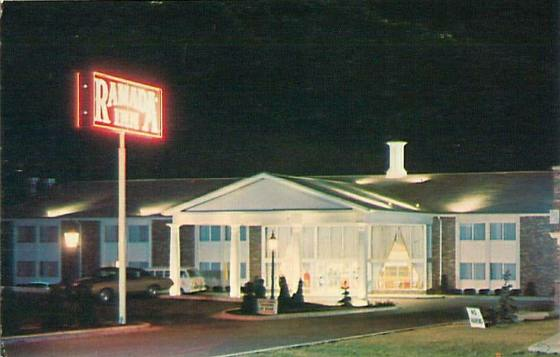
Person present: No